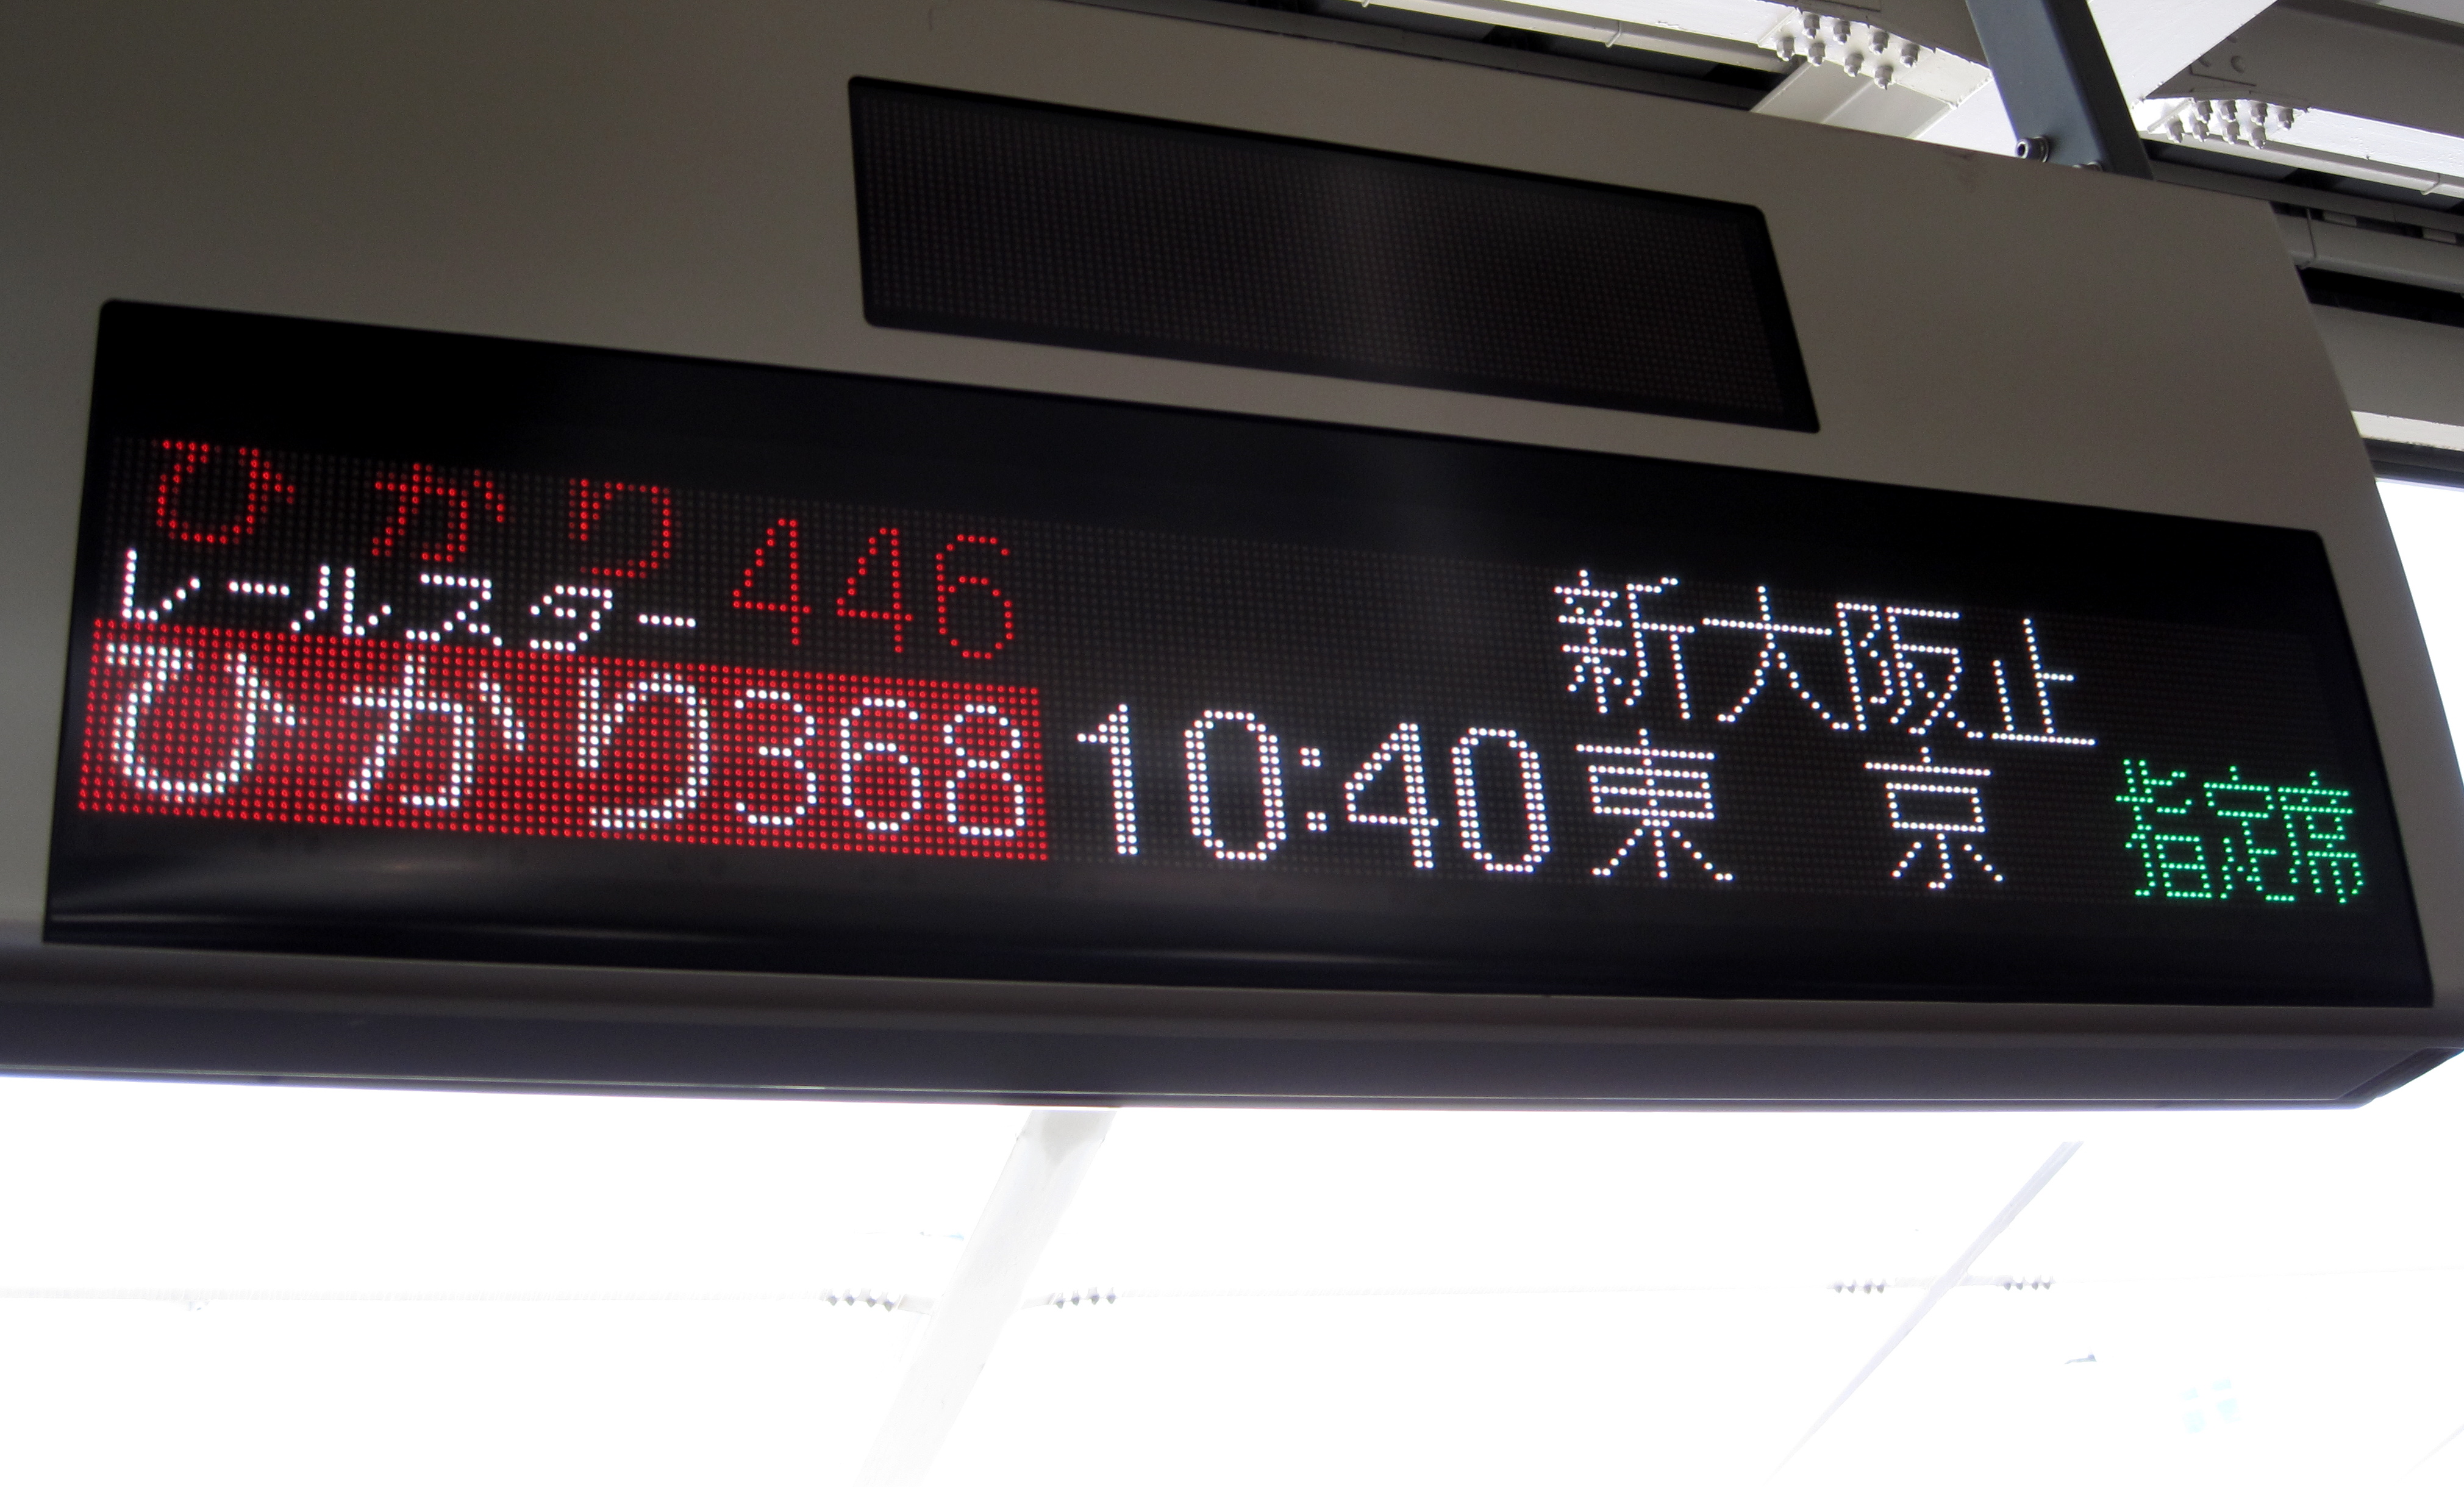
clock, advertising, japan, signage, brand, font, scoreboard, display device, electronic signage, flat panel display